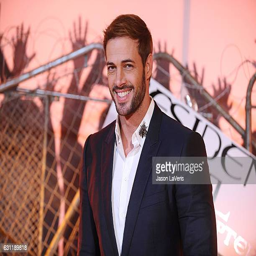
actor attends a photo call